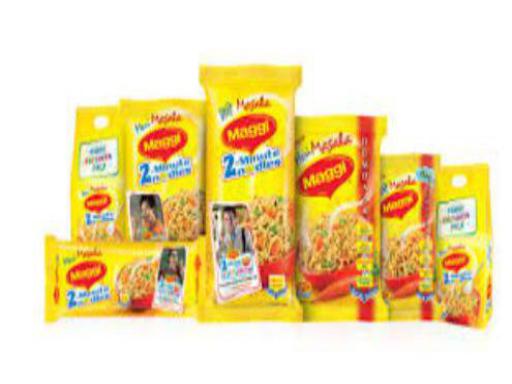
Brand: maggi noodles
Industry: Food